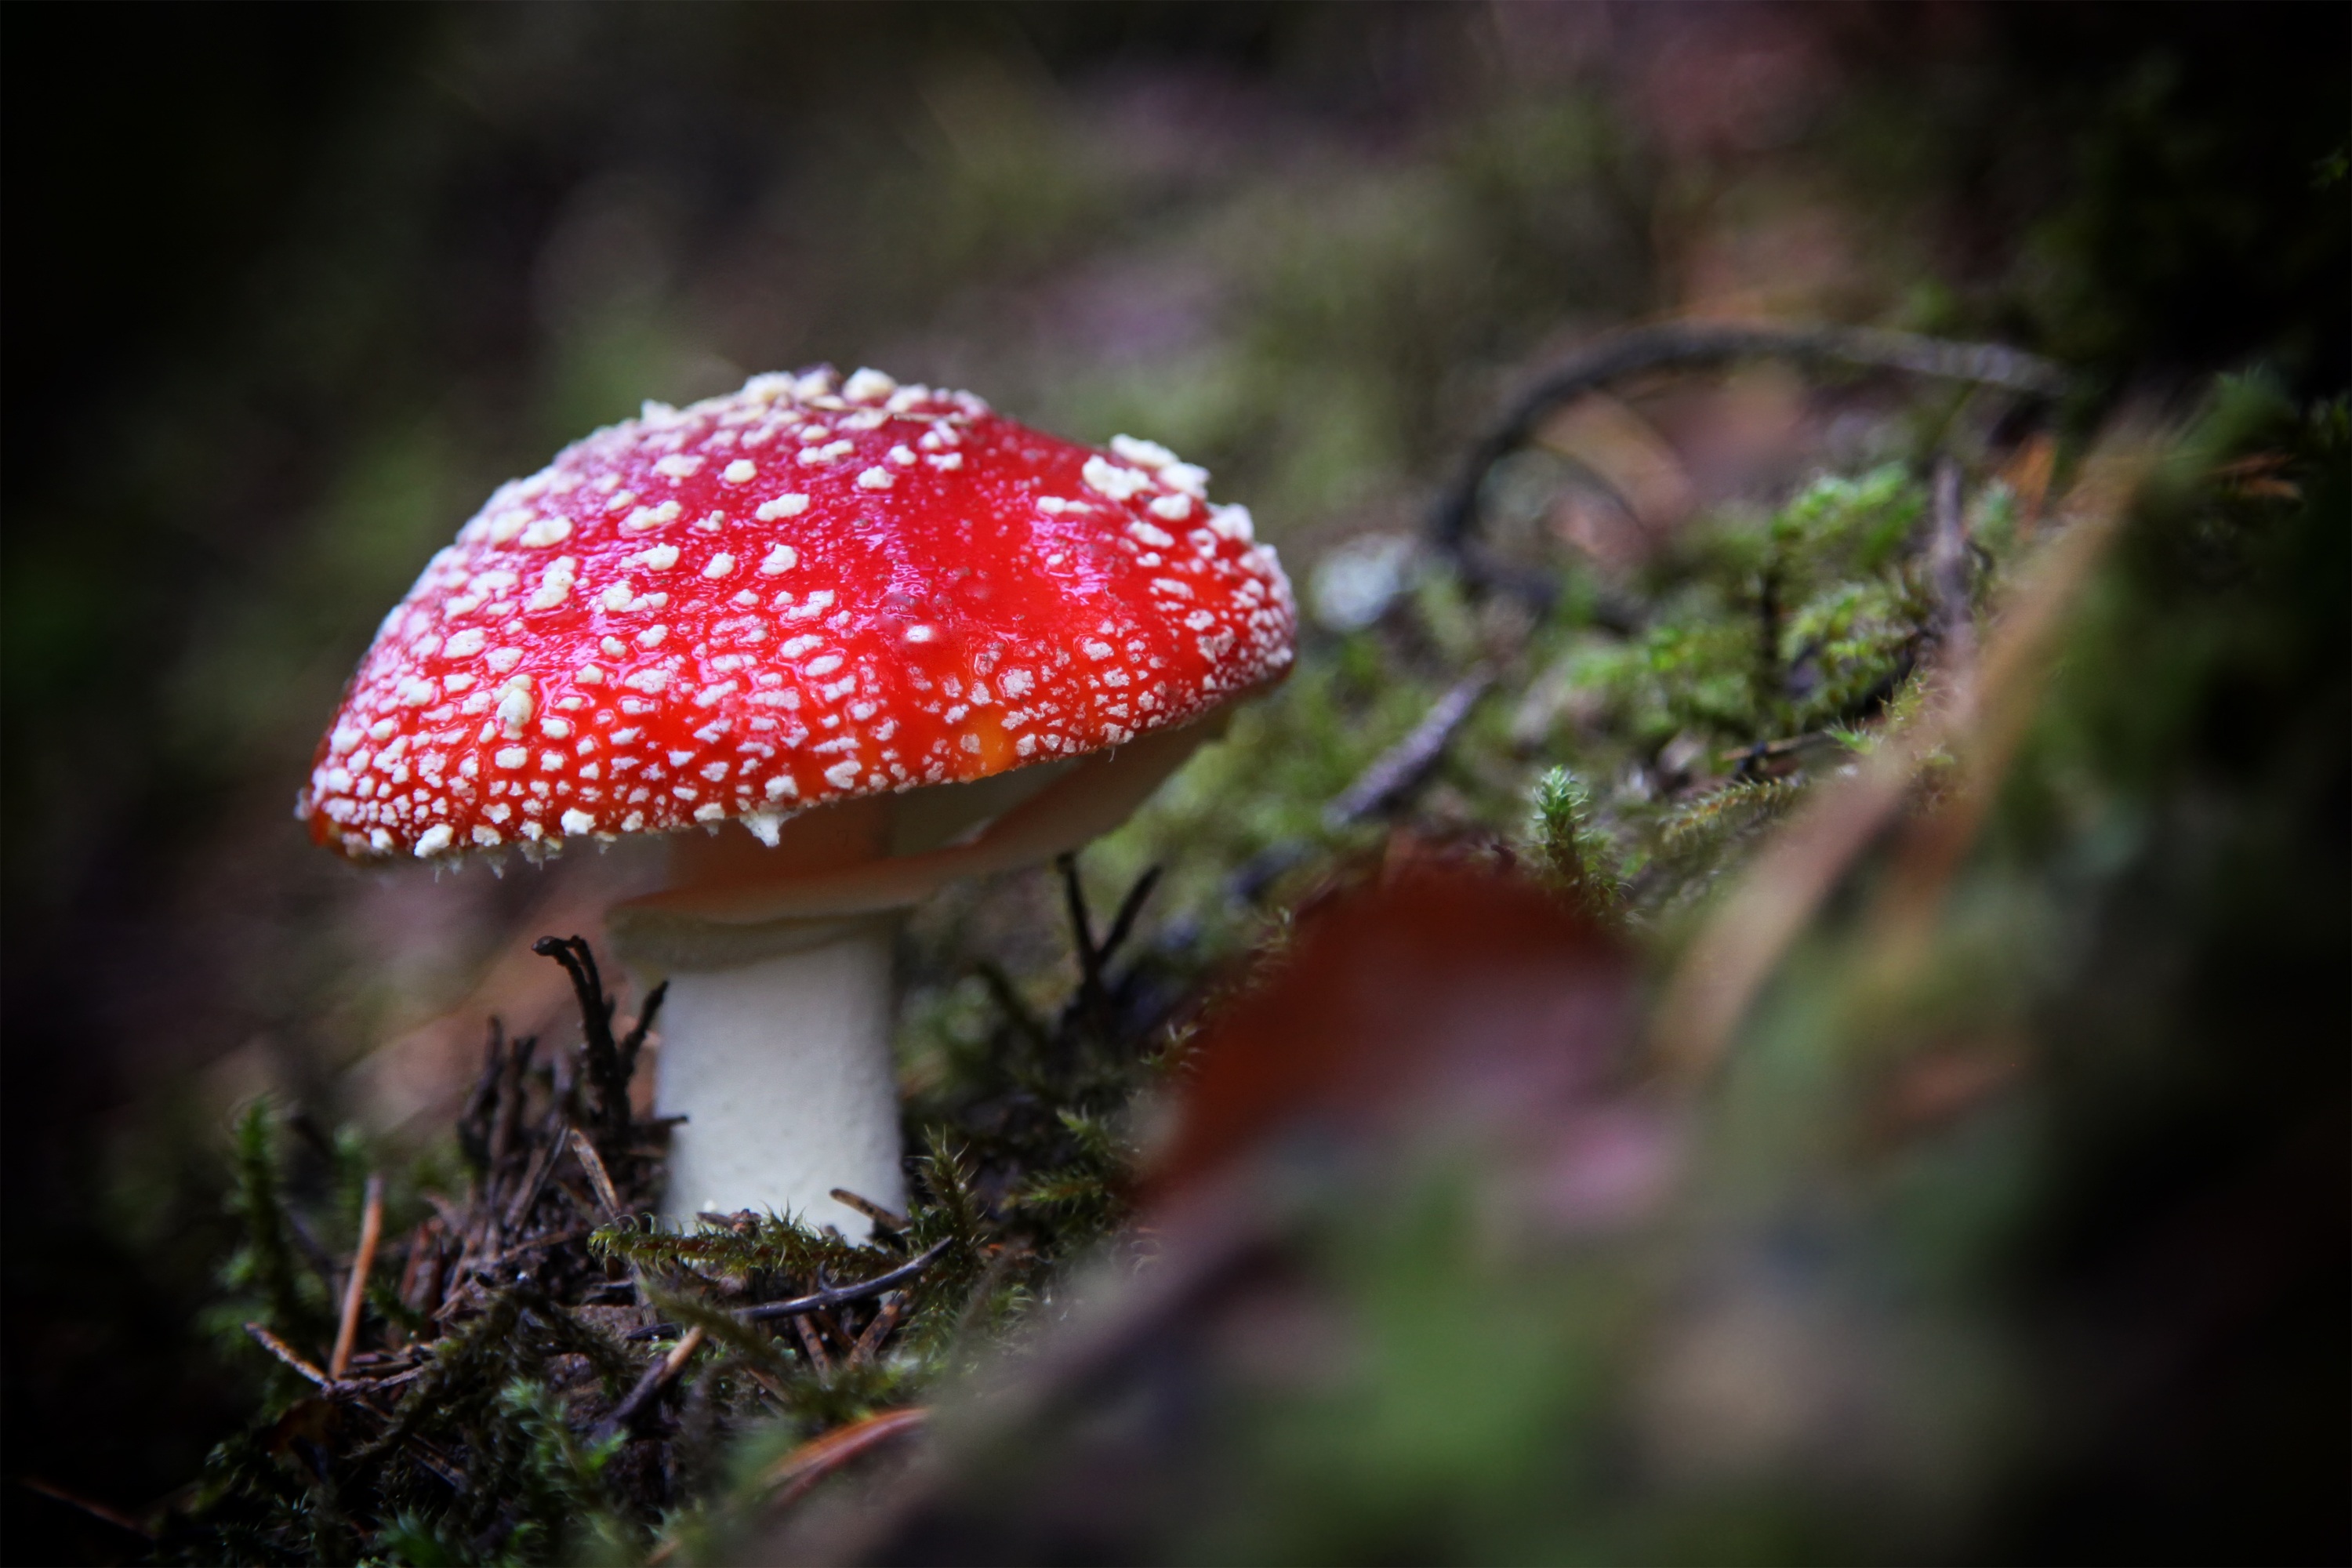
nature, forest, leaf, macro, autumn, mushroom, side view, fungus, fly agaric, toxic, agaric, forest mushroom, moisture, red fly agaric mushroom, macro photography, moss fliegenpilz, red mushroom, edible mushroom, medicinal mushroom, penny bun